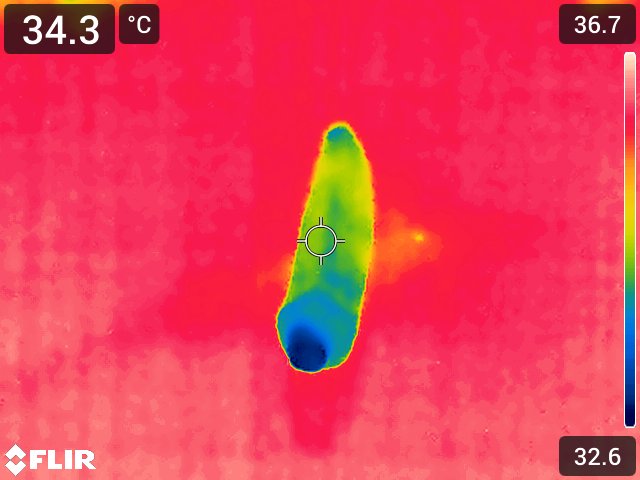
Maturity: over_matured